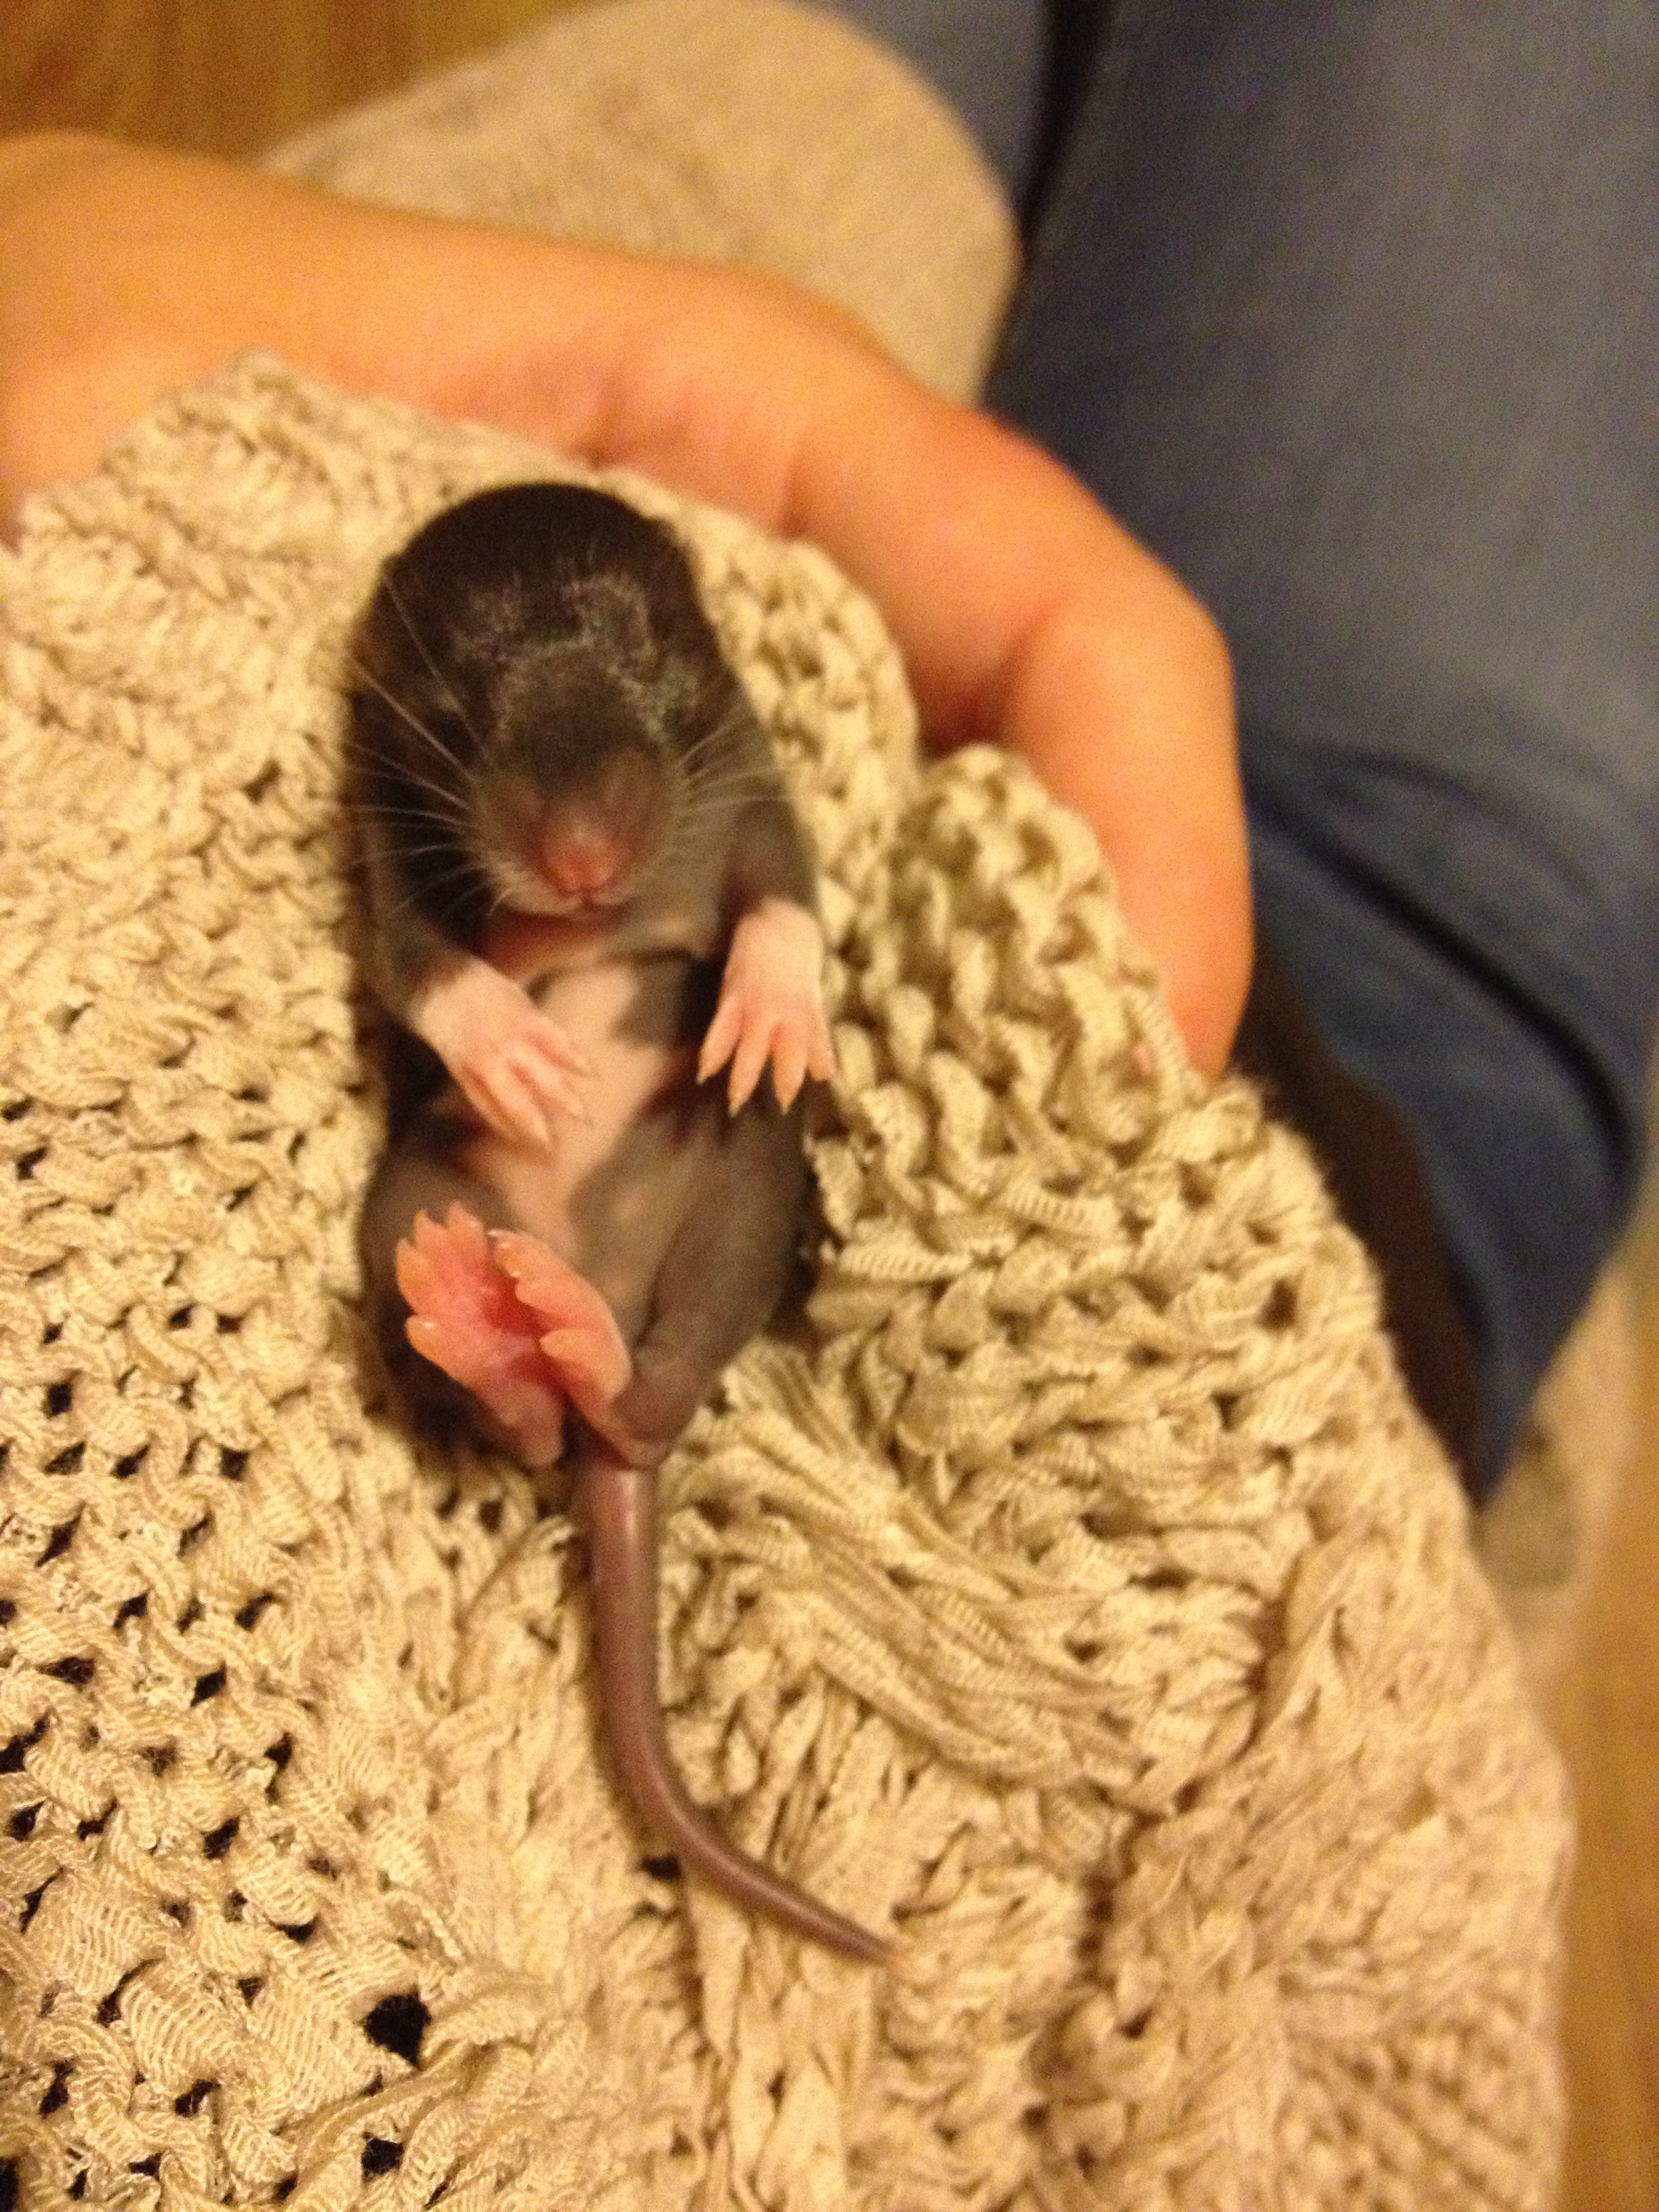
hand, sweet, pet, young, small, rodent, rat, crochet, knitting, art, favorite, little thing, muridae